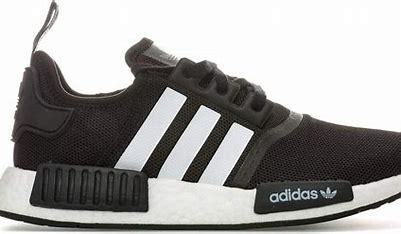
Brand: Adidas
Model: NMD Sale